Tarragindi, Queensland

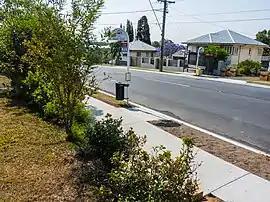
Sexton Street, 2012

Tarragindi is a southern suburb of the City of Brisbane, Queensland, Australia. It is represented through the Holland Park and Moorooka Ward councillors on the Brisbane City Council.